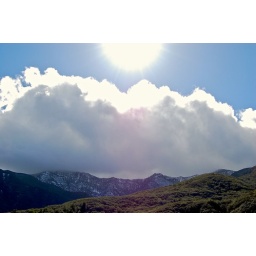
sky over mountains